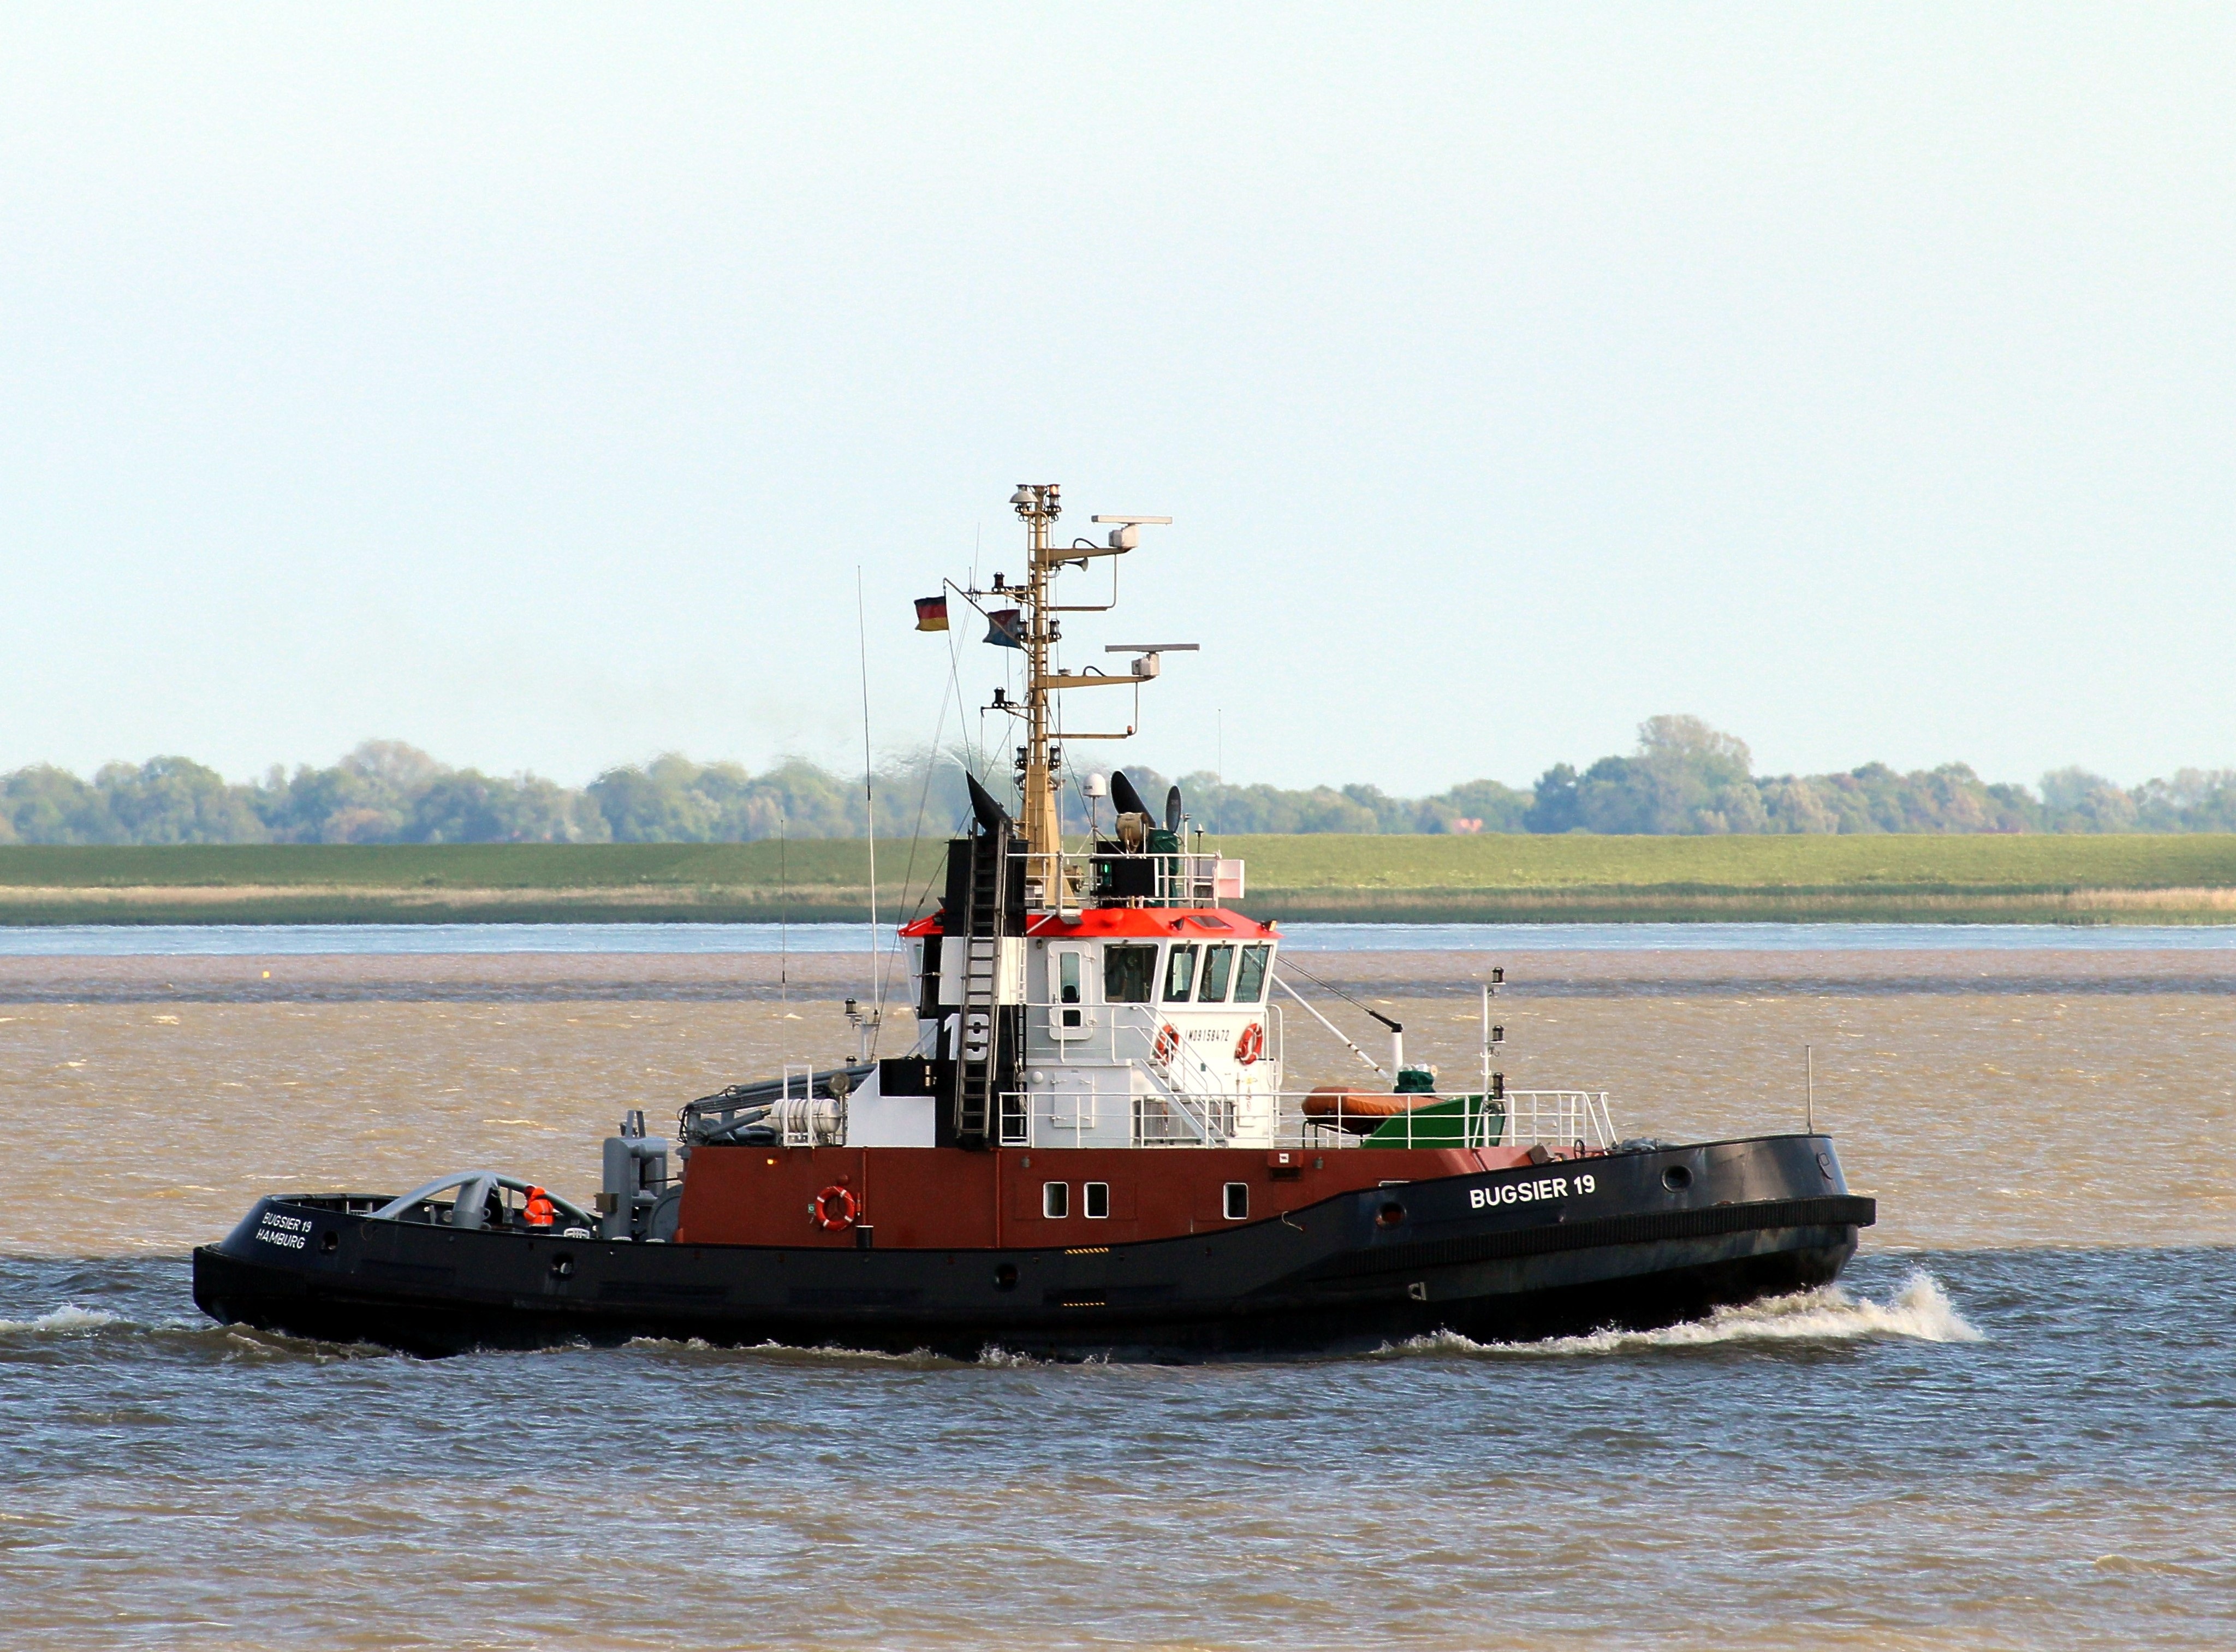
sea, boat, ship, boot, vehicle, tugboat, watercraft, tug, elbe, schleppdampfer, pilot boat, patrol boat, torpedo boat, anchor handling tug supply vessel, platform supply vessel